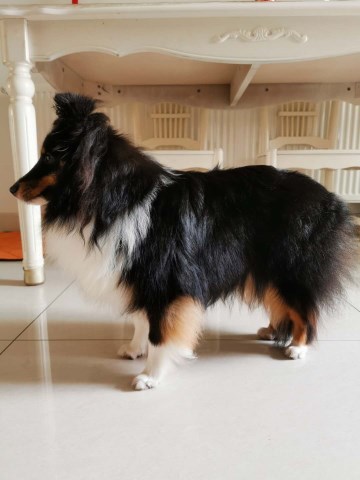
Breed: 274-n000110-Shetland_sheepdog